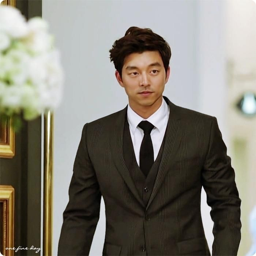
actor is stunning in this suit